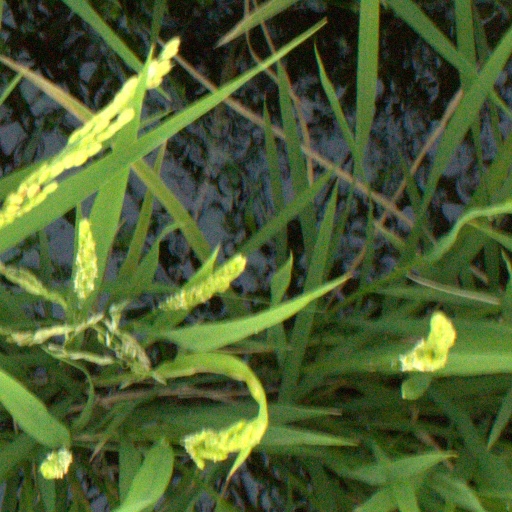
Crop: rice